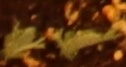
Label: Field Pea